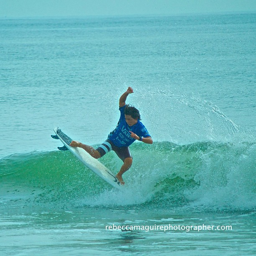
A man riding on top of a wave on a board.
A man in a blue shirt surfing a wave on a surfboard.
A man is catching a wave on a surfboard.
A man surfing on his surfboard in the ocean.
A young boy is surfing a wave and doing tricks on his surf board.